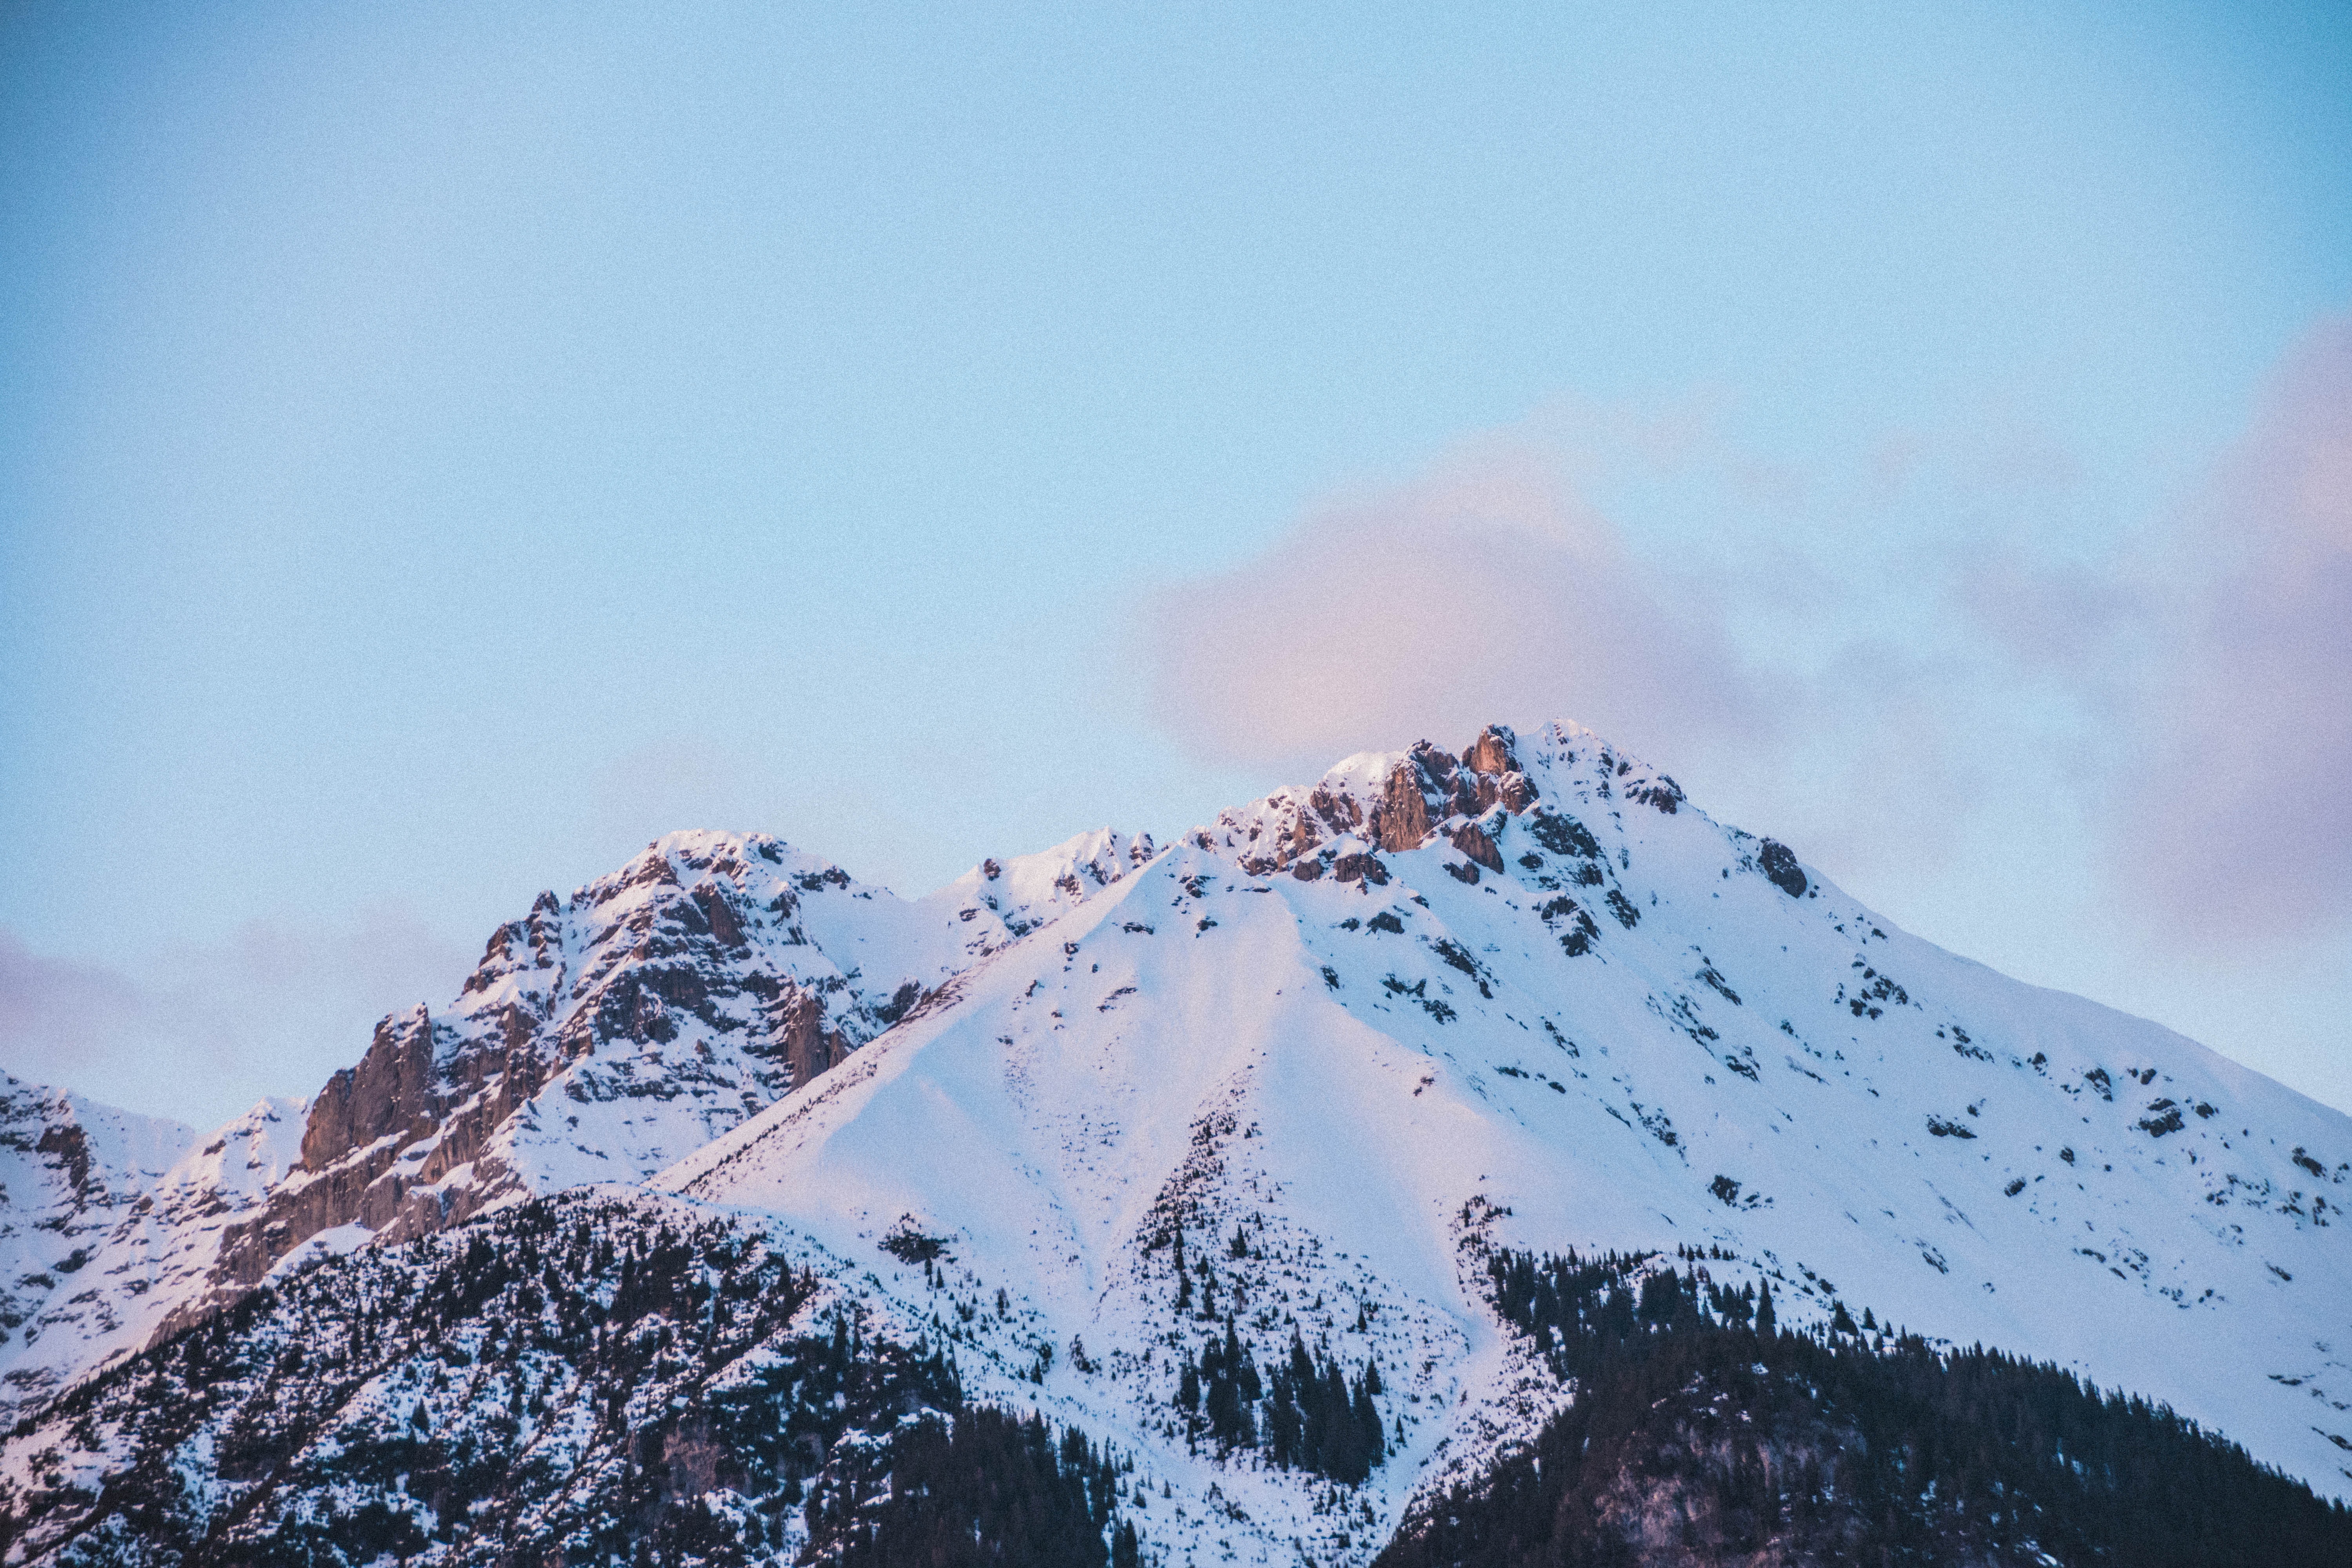
mountainous landforms, mountain, sky, mountain range, winter, snow, ridge, tree, cloud, mount scenery, freezing, massif, hill station, fell, geological phenomenon, summit, alps, sunlight, glacial landform, meteorological phenomenon, ar te, hill, landscape, elevation, stratovolcano